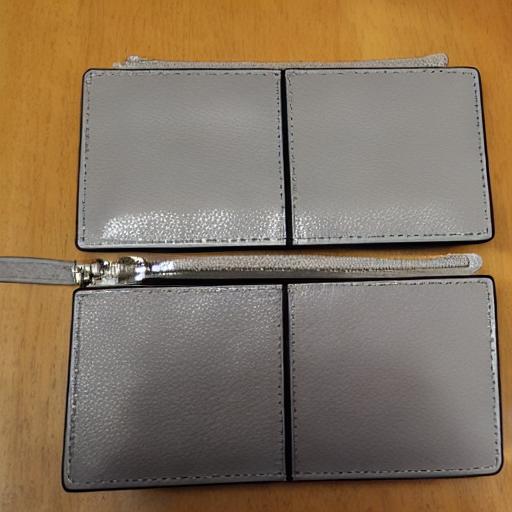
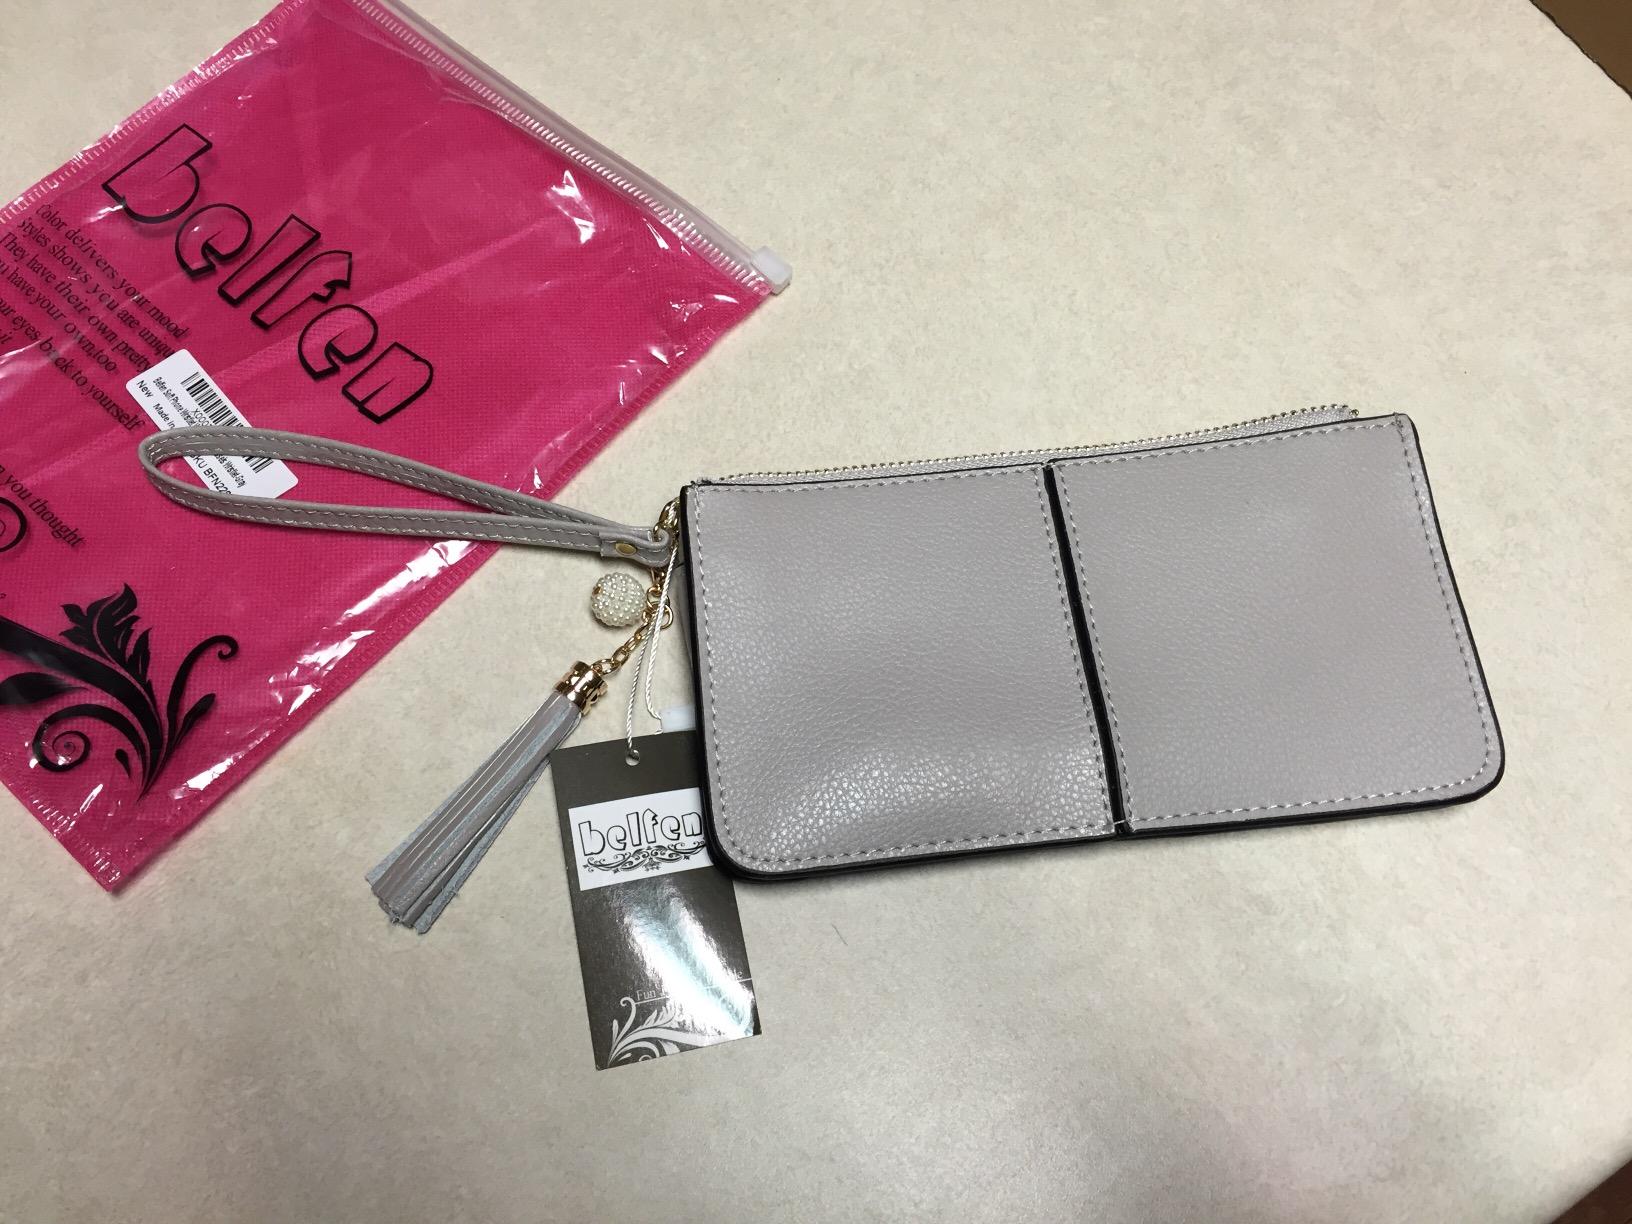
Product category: accessories_wallet
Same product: no